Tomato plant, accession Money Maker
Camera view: vertical (180 deg); turntable rotation: 240 degrees
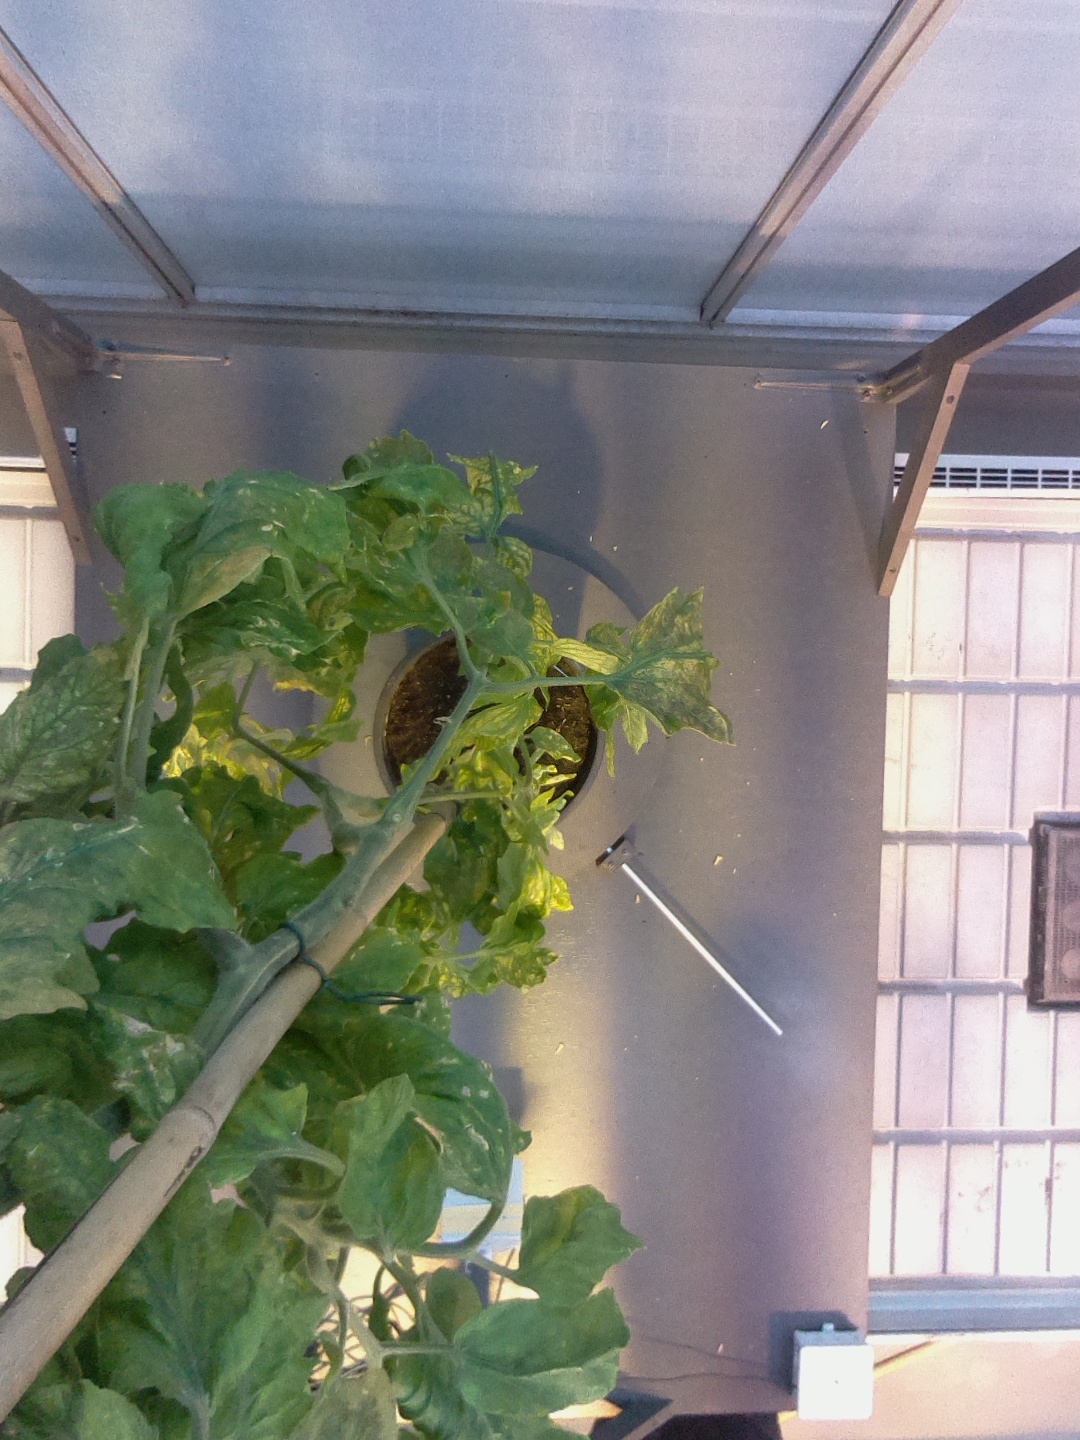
BBCH growth stage 79: 90% -100% of final fruit size